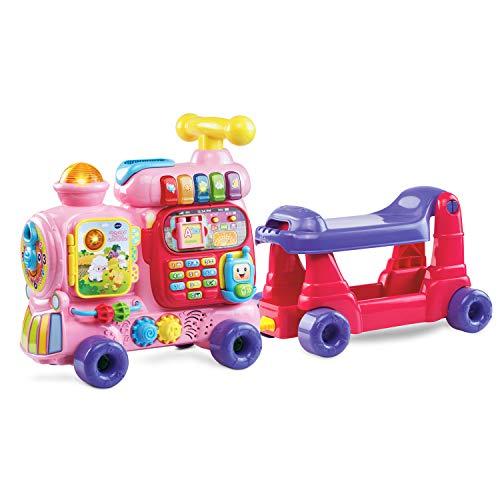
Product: VTech Sit-To-Stand Ultimate Alphabet Train (Frustration Free Packaging), Pink
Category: Toys & Games | Tricycles, Scooters & Wagons | Ride-On Toys & Accessories
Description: Learning toy comes with 10 activities including a storybook, clock, gears; 13 double-sided alphabet blocks build fine motor skills and introduce letters, numbers, colors, and more.
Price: $49.99
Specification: ProductDimensions:9.8x33.9x17.7inches|ItemWeight:6.46pounds|ShippingWeight:8.25pounds(Viewshippingratesandpolicies)|ASIN:B07Q2NJPWH|Itemmodelnumber:80-181951|Manufacturerrecommendedage:12month-3years|Batteries:3AAbatteriesrequired.(included)